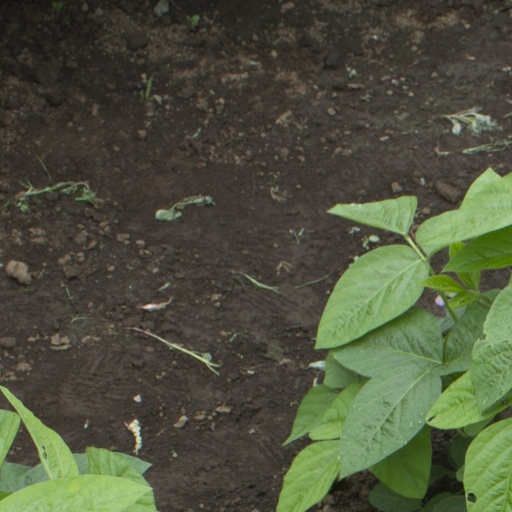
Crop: soybean